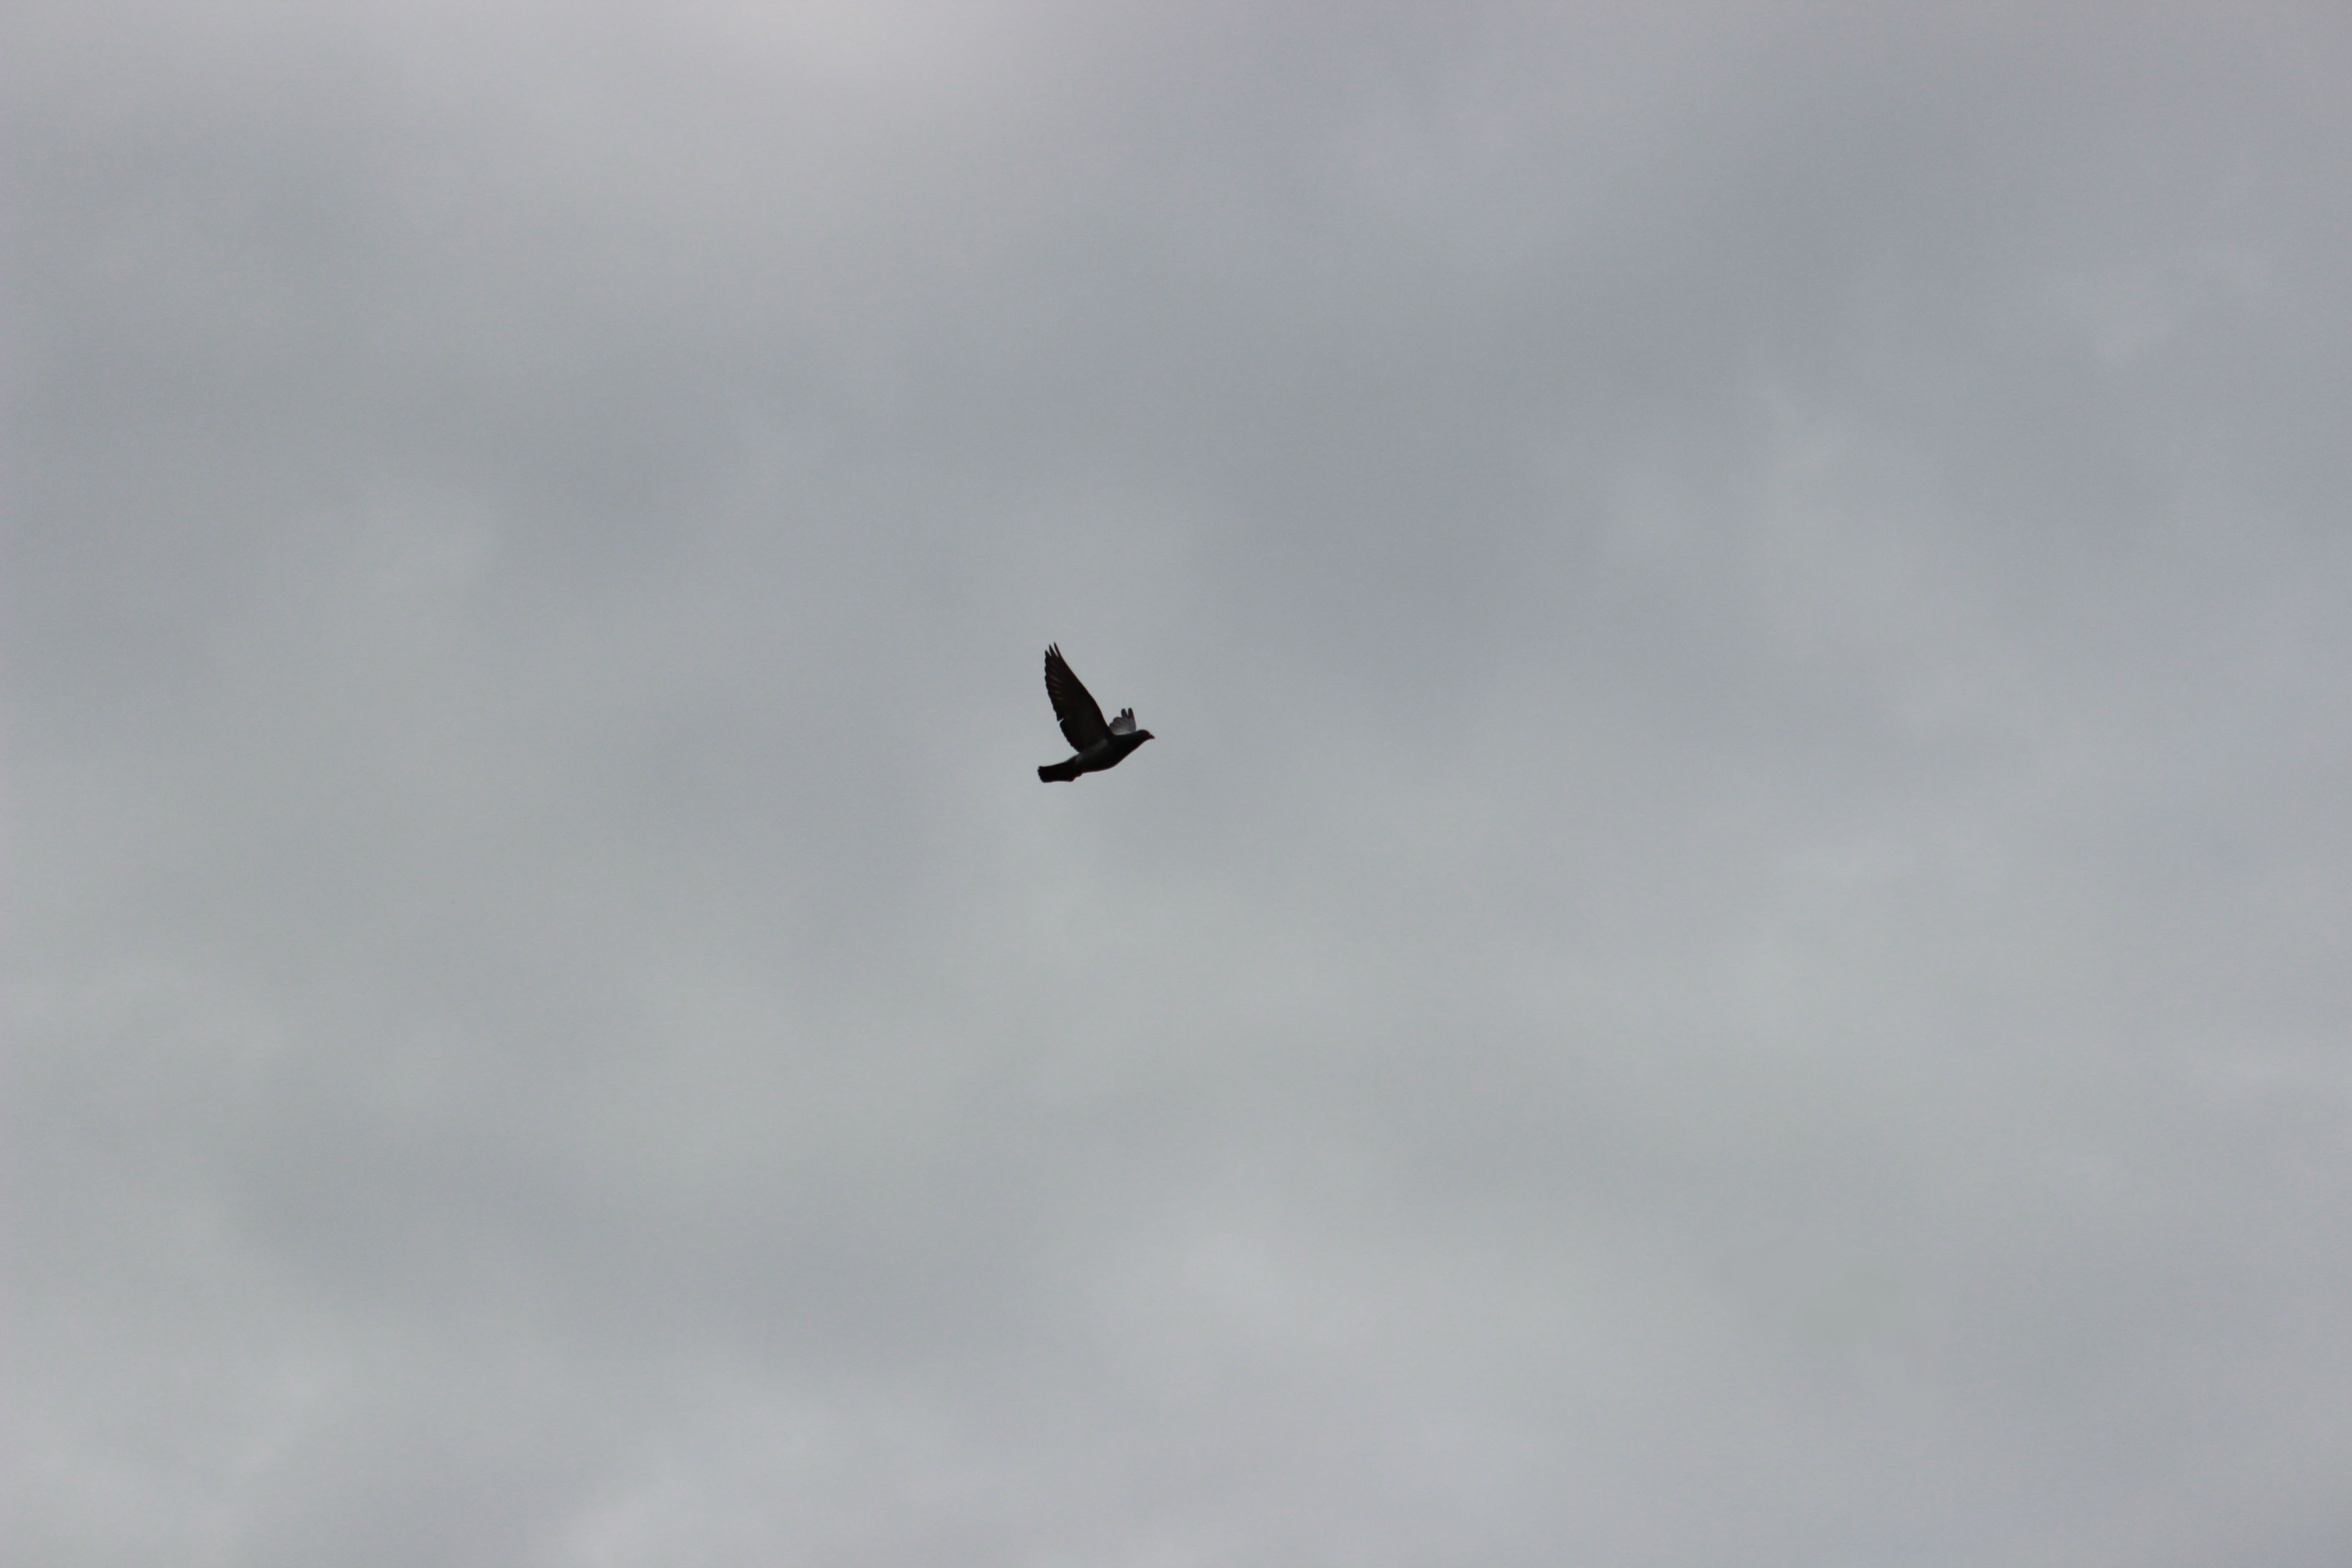
nature, bird, wing, sky, pen, fly, summer, airplane, pet, vehicle, flight, freedom, bird view, birds, pigeons, skies, clouds, wings, animals, the height of the, air show, airfare, atmosphere of earth